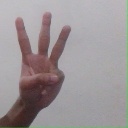
अक्षर: व